Cameron Donald

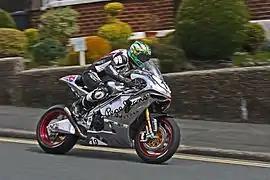
Donald descending Bray Hill on a Norton during the 2015 Isle of Man TT

Cameron Donald (born 28 September 1977 in Melbourne, Australia) is a professional motorcycle racer who has raced at the Macau Grand Prix, the North West 200 and the Isle of Man TT races. Donald has not raced at the TT since 2016, but has worked as a television presenter and commentator, also entering the Classic TT, part of the Manx Grand Prix races. He lives in Warrandyte, Victoria, Australia.